Lino António

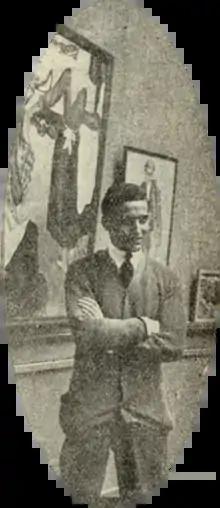

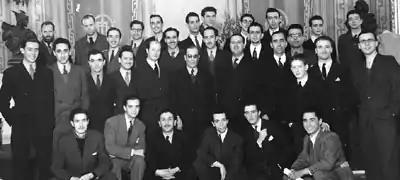
The Independents (1944). António is in the 2nd row, fourth from the right.

Lino António da Conceição (26 November 1898 – 23 October 1974) was a Portuguese artist known for his Modernist paintings. He made many friezes, frescos, stained glass and ceramic panels for public buildings and private collections in Portugal. He taught in several schools and was director for many years at the Escola Secundária Artística António Arroio (António Arroio Secondary Arts School) in Lisbon, having an influence over hundreds of artists, mostly painters and designers.